Insurance Exchange Building

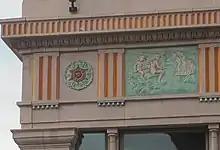
Relief

The newly formed Long Beach Municipal Court was one of the building's original tenants, moving into the third, fifth and sixth floors in July 1925. The court remained in the building for five years until additional space was needed for other courts and county offices.